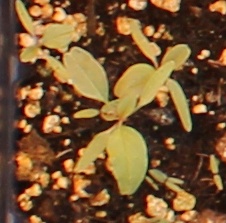
Label: Palmer Amaranth